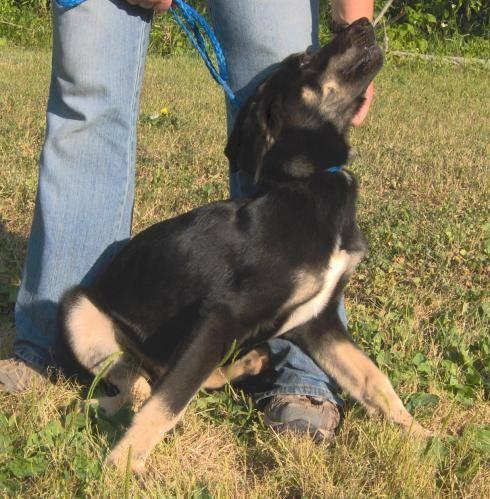
dog